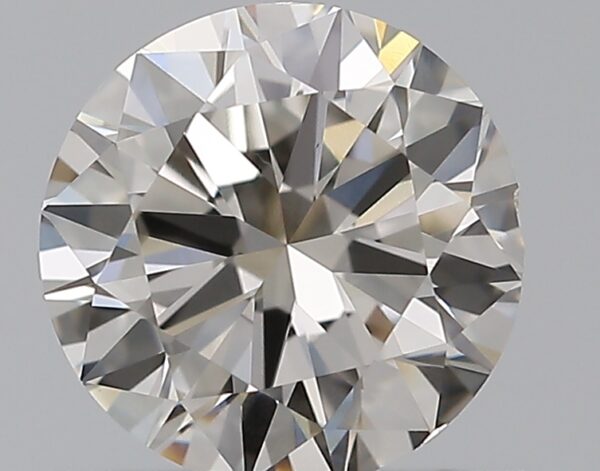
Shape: round
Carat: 0.72
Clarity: VS1
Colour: J
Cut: EX
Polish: EX
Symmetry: EX
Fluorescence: N
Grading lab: GIA
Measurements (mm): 5.73 x 5.77 x 3.56